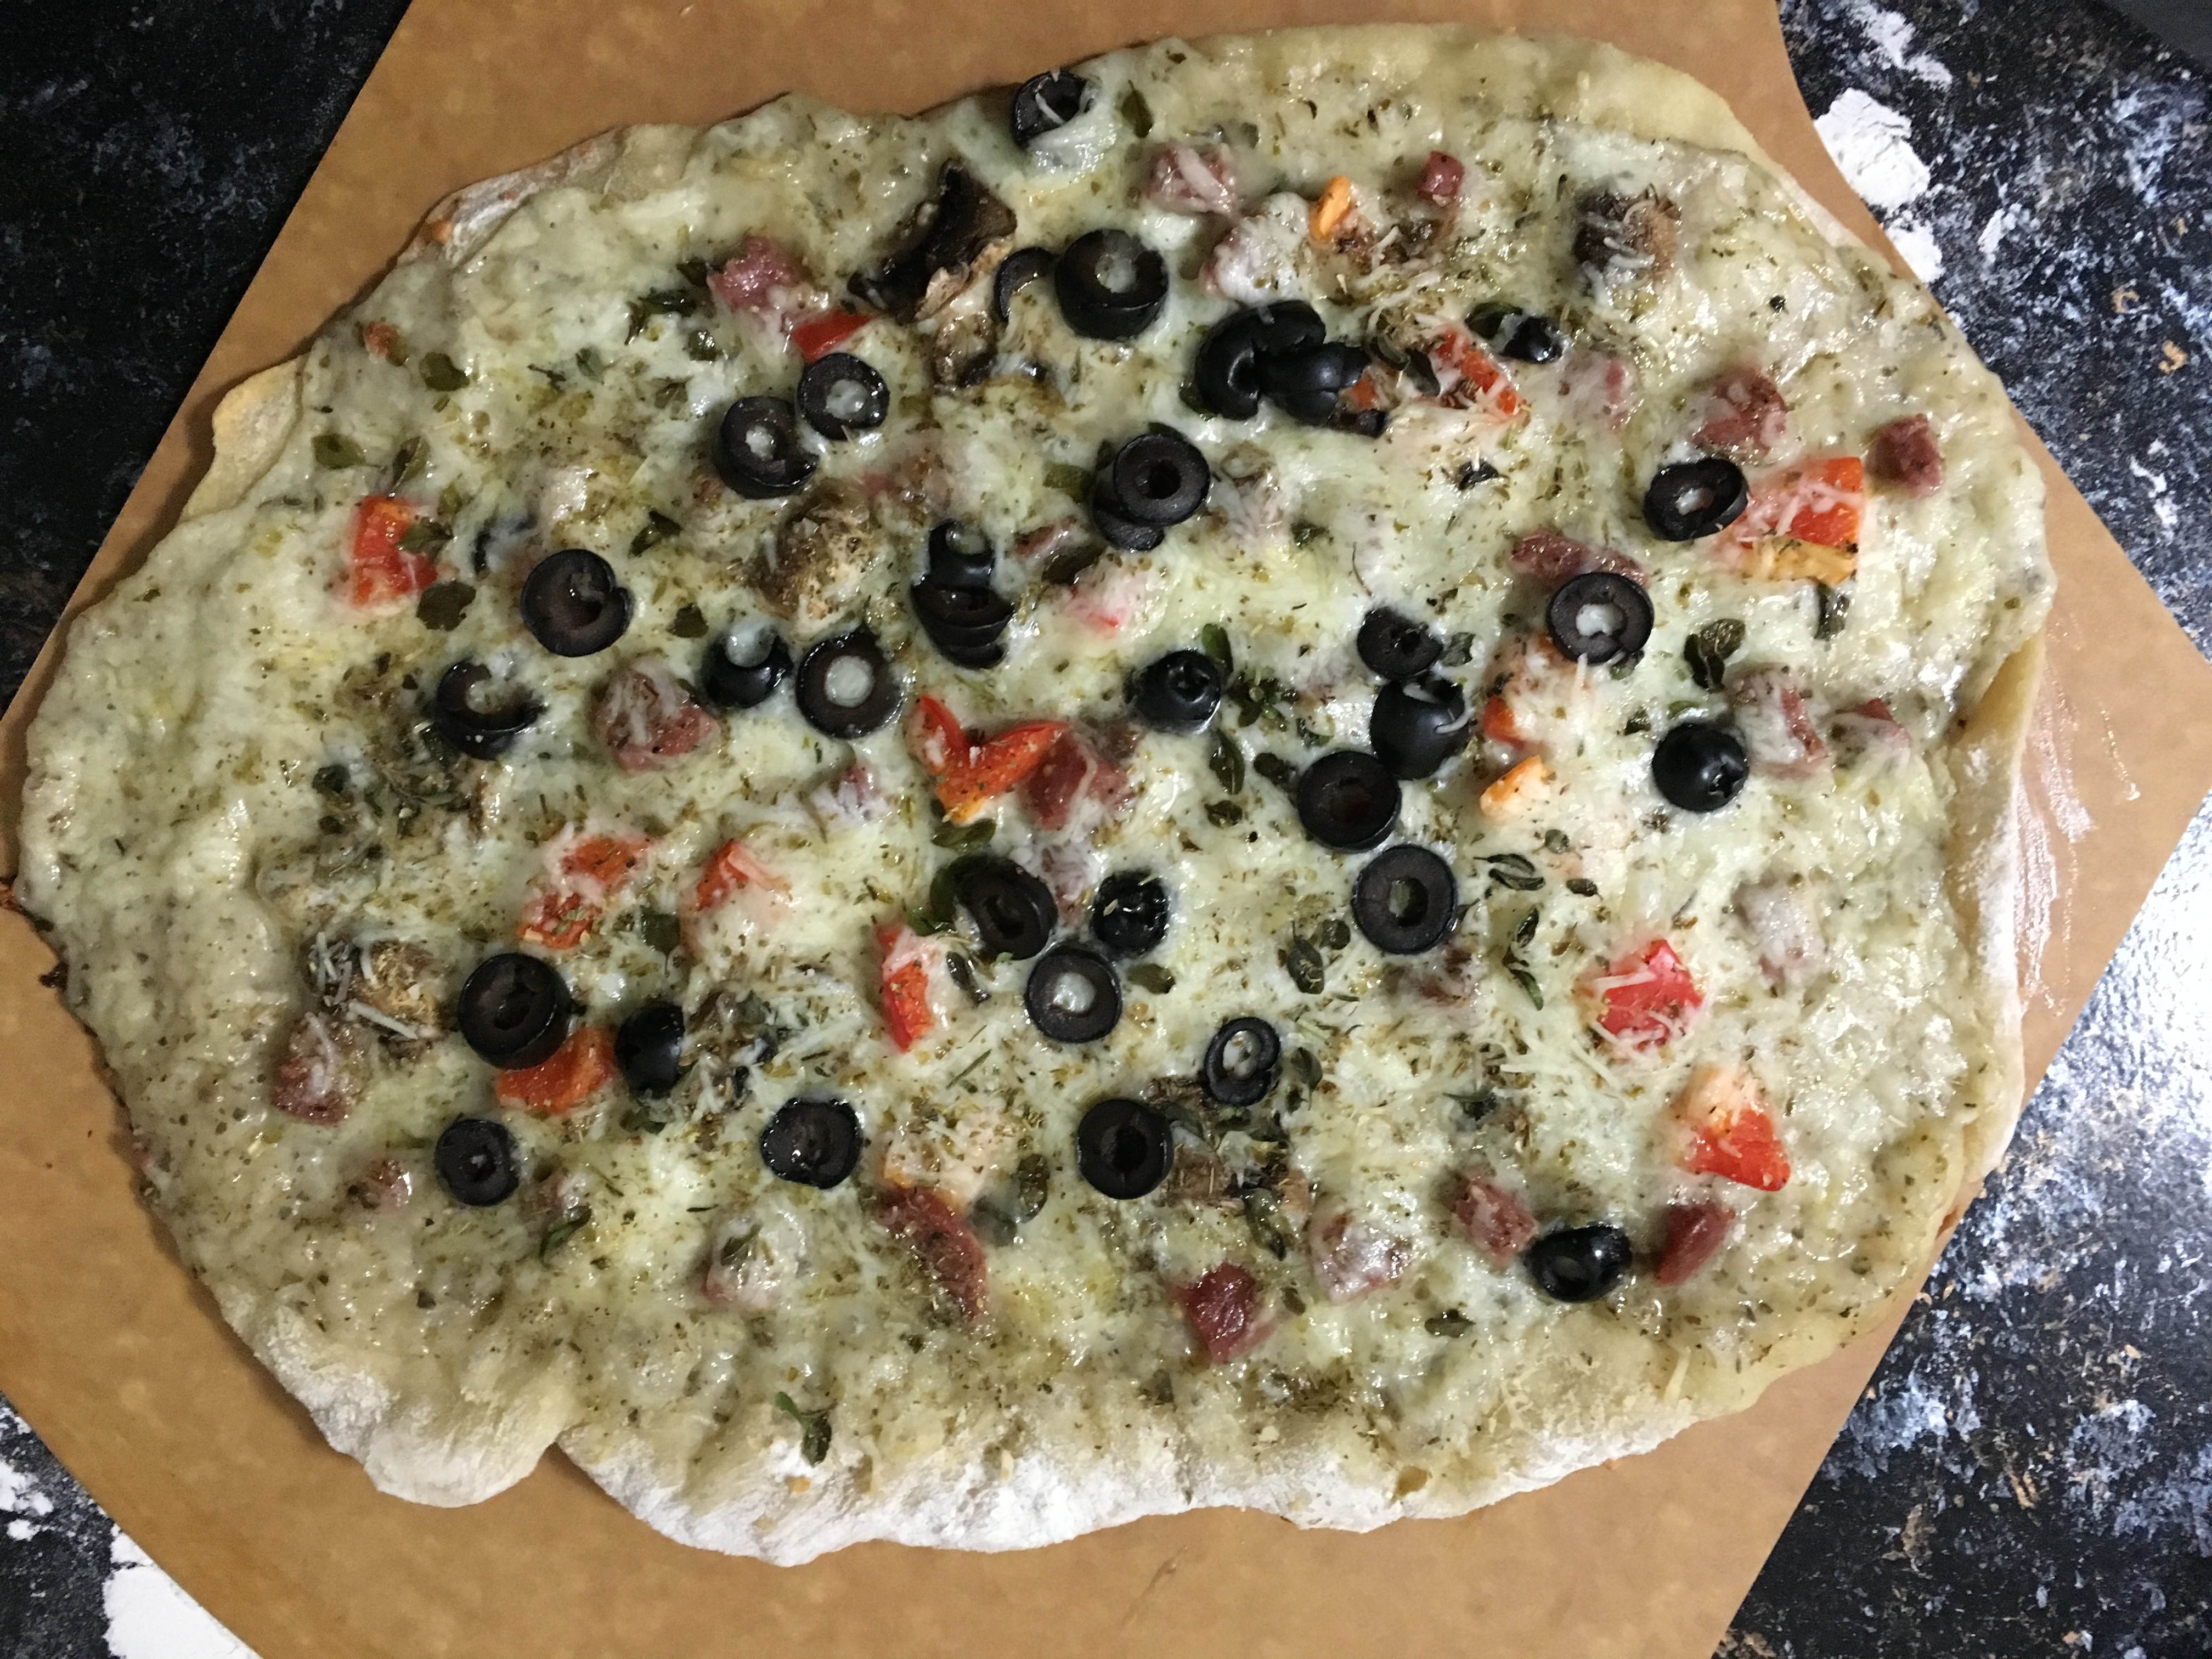
dish, food, produce, dessert, cuisine, bread, pizza, baked goods, italian food, focaccia, fruit cake